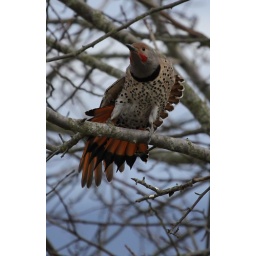
The amount of yellow in the tail makes me think this was a cross between a Red-shafted and a Yellow-shafted Flicker.